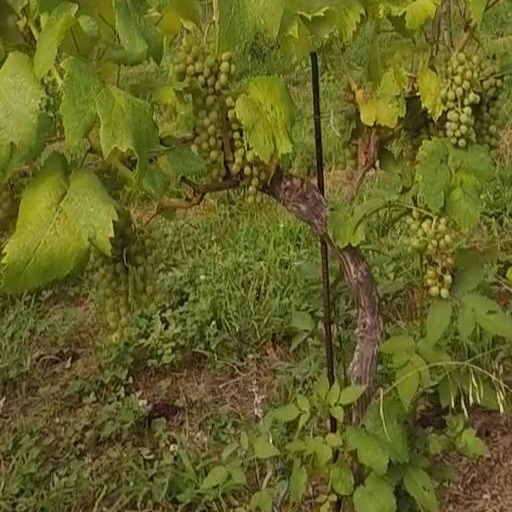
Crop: grape